Trackhouse Racing

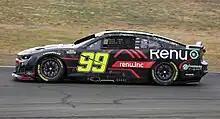
Daniel Suárez in the No. 99 race winning car at Sonoma Raceway in 2022

On October 7, 2020, the team announced a full-time drive in 2021 with Daniel Suárez as driver. Later, the team announced that it leased a charter from Spire Motorsports to guarantee itself an entry into every 2021 race.